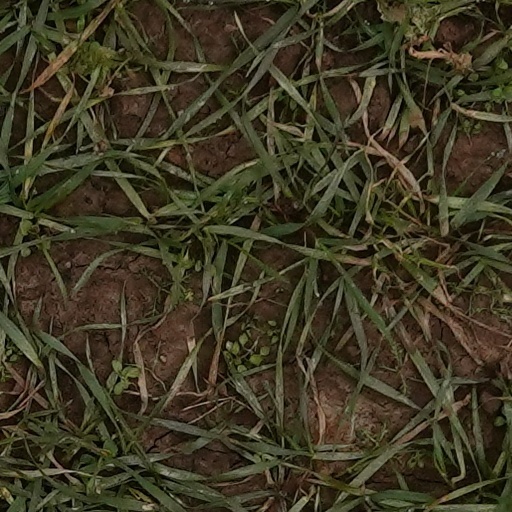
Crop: wheat